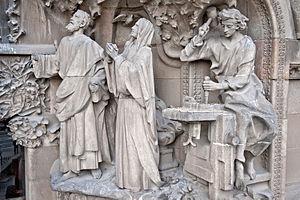
Jésus, le charpentier au travail, derrière Joseph et Marie
La vie cachée de Jésus est la période correspondant à la vie de Jésus de Nazareth entre la fin de l'enfance et le début de sa prédication, vers l'âge de 30 ans. Les écrits canoniques du christianisme ne disent rien de ces « années cachées », ou « années obscures », qui ont dès lors donné lieu à de nombreuses hypothèses.